Sport in Italy

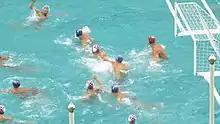
Italy men's national water polo team vs. Croatia during the 2016 Summer Olympics

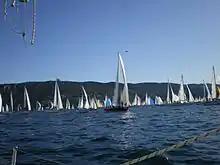
Barcolana is the largest regatta in the world.

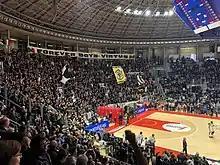
Virtus Bologna's fans of "Curva Calori" in PalaDozza, 2018

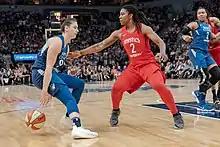
Cecilia Zandalasini guarded by Myisha Hines-Allen in 2018.

Italy has a long and rich tradition in basketball ( in Italian). The Italy men's national basketball team has qualified for 38 EuroBasket tournaments, winning two gold medals (1983, 1999), four silver medals (1937, 1946, 1991, 1997), and four bronze medals (1971, 1975, 1985, 2003) as achievements. While Italy has made nine trips to the World Cup, the closest they have come to winning a medal was in 1970 and 1978, where they finished fourth. In 12 attempts at the Summer Olympics, Italy has earned two silver medals, in 1980 and 2004. Currently, Italy is ranked 10th in the FIBA World Rankings. Italy women's national basketball team at the European Women's Basketball Championship the Italian team won gold medal in 1938 and bronze medal in 1974.